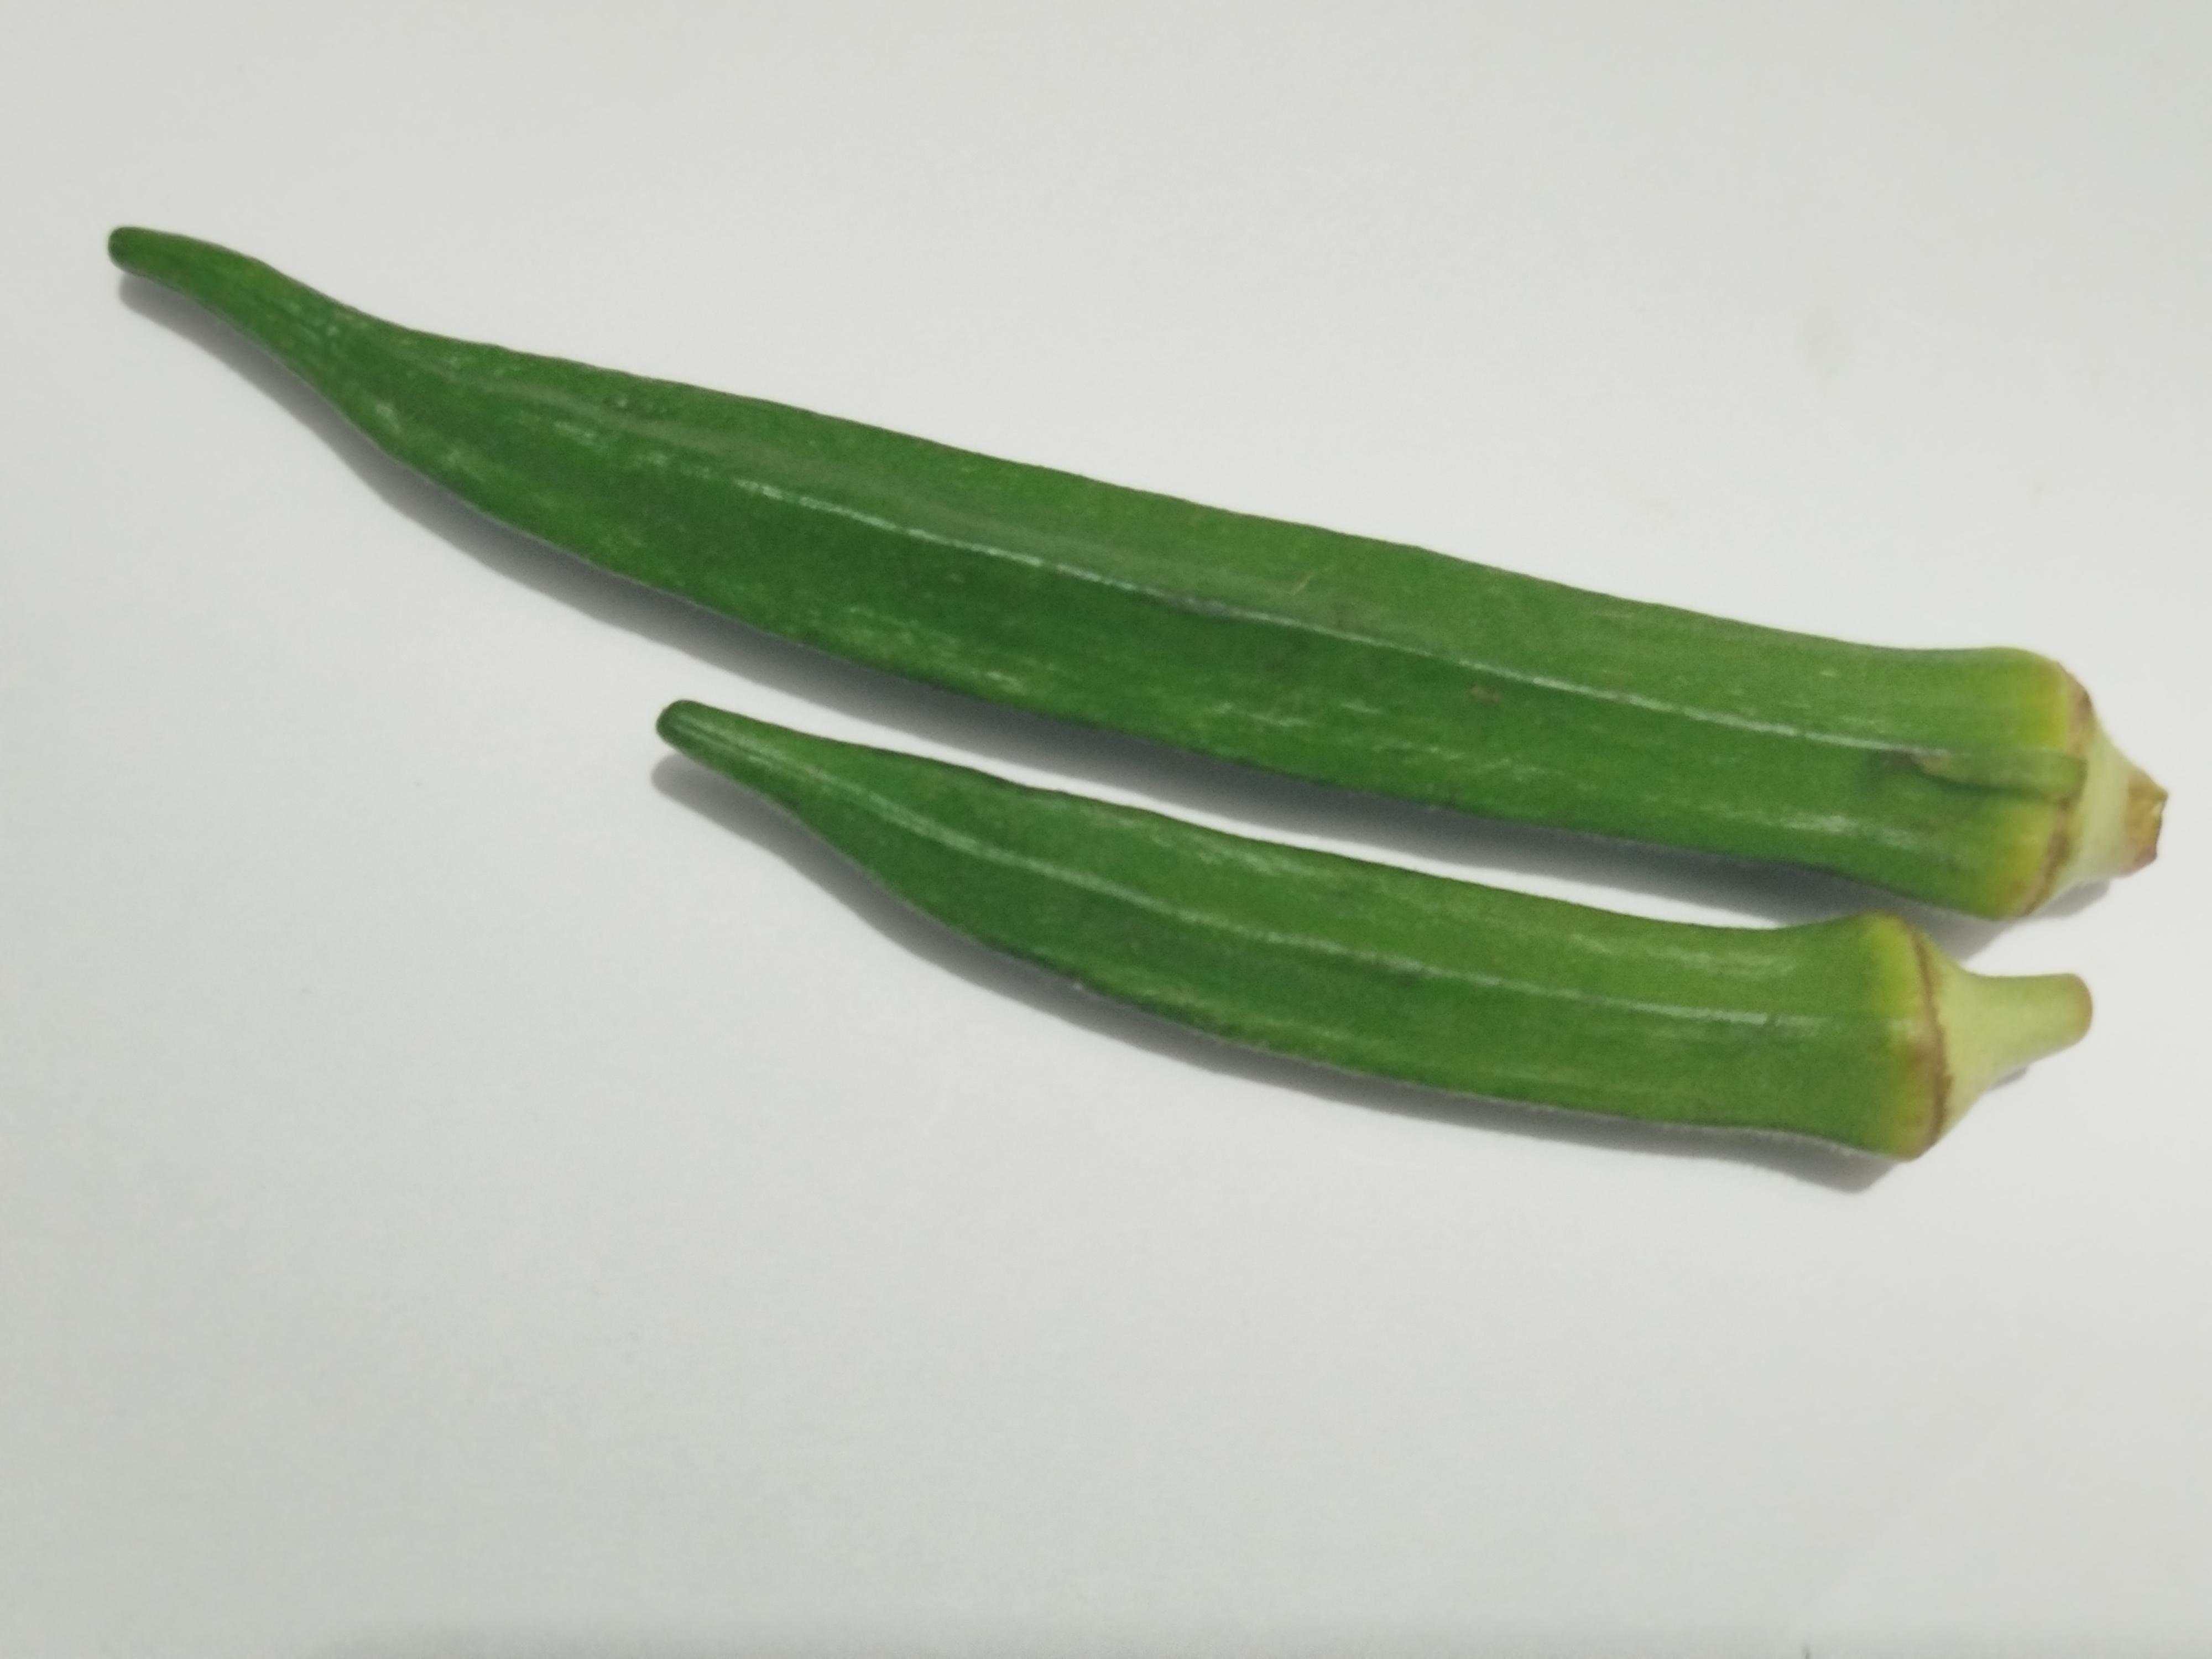
Label: Ladies finger